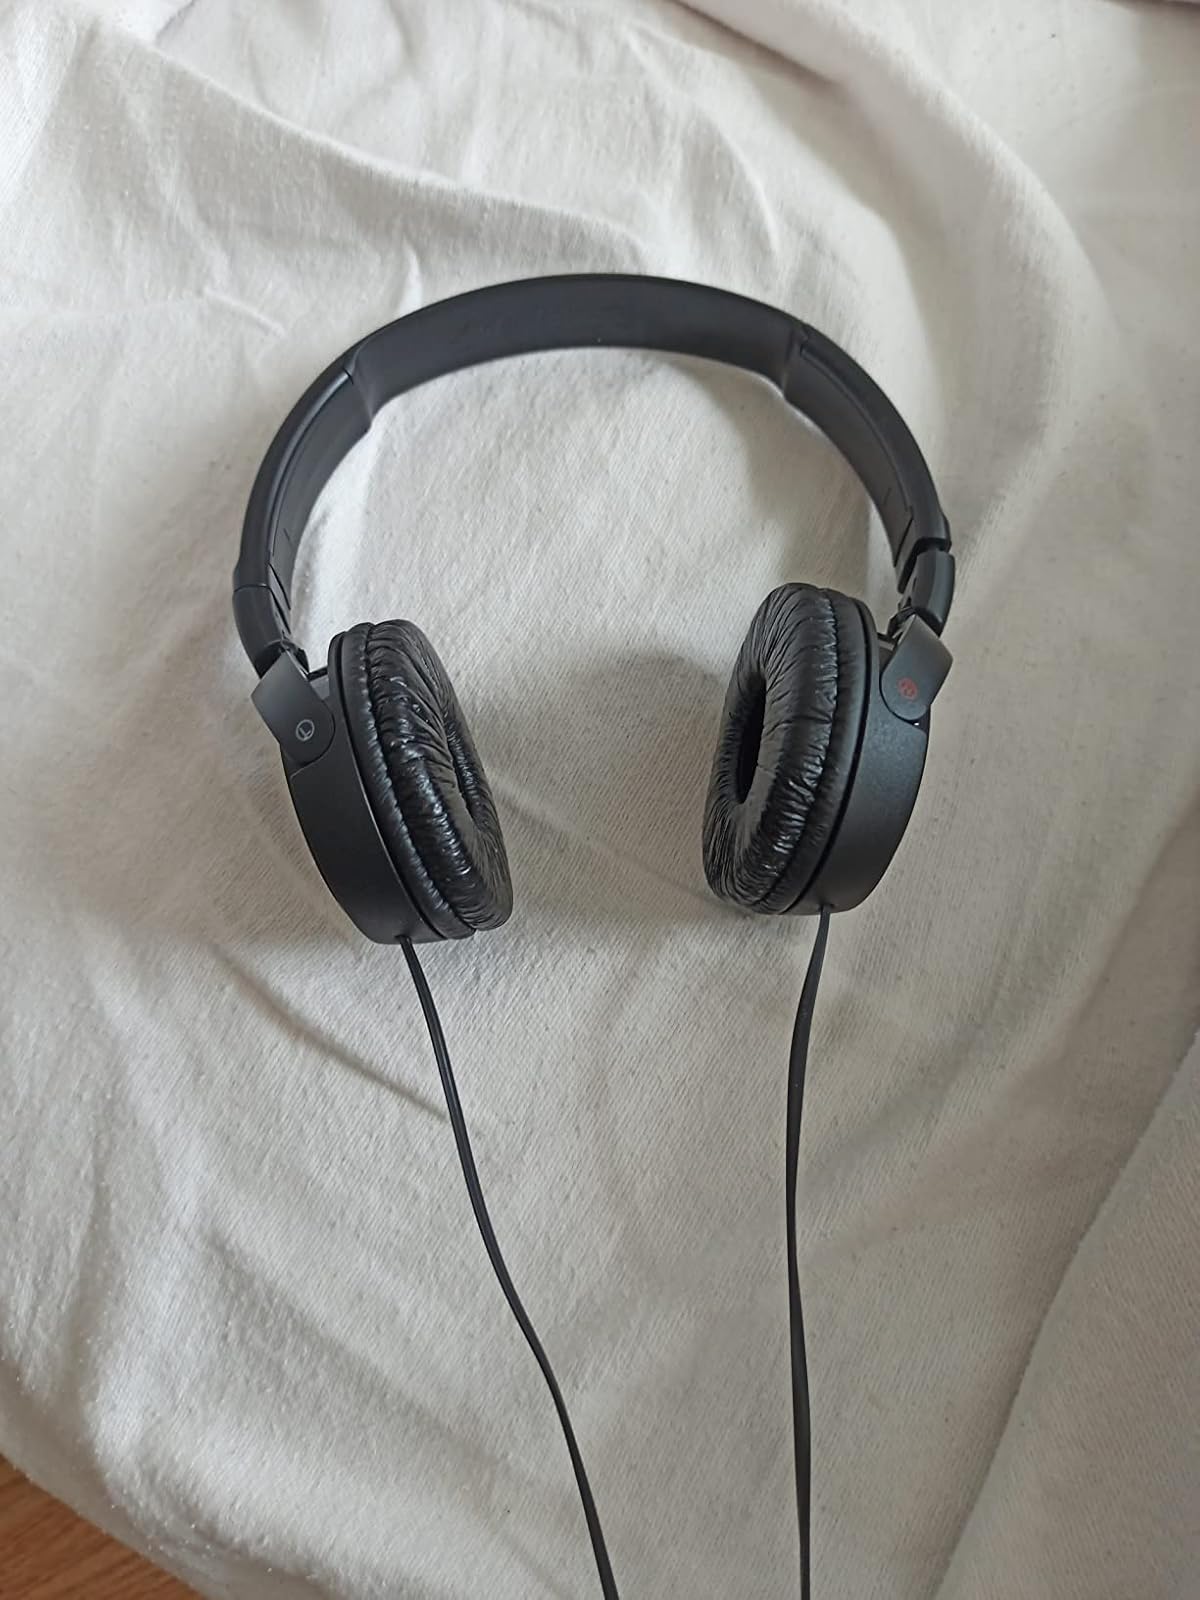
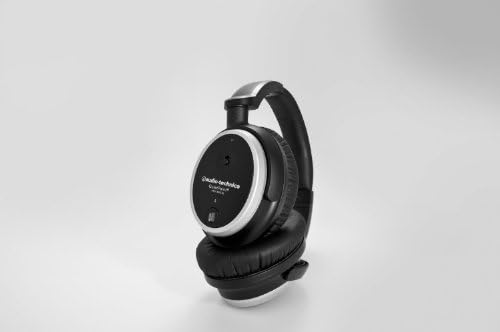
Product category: headphones
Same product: no